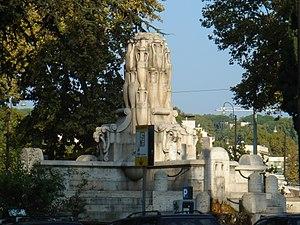
Testaccio est l'un des 22 rioni de Rome. Il est désigné dans la nomenclature administrative par le code R.XX. Il forme également une « zone urbanistique » désigné par le code 1.d, qui compte en 2010 : 8 373 habitants.